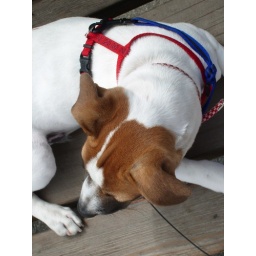
Malcolm in a dog ball